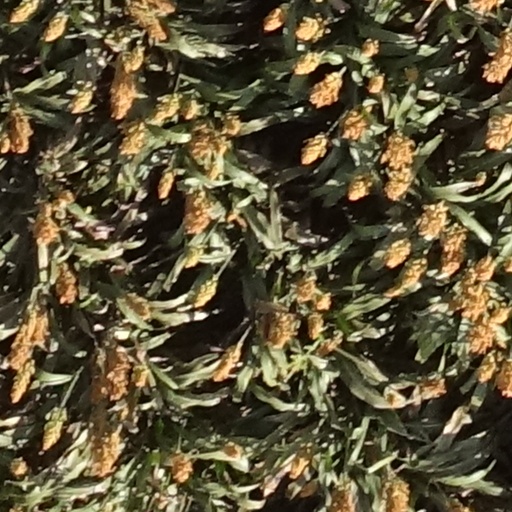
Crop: sorghum